Bank of Java

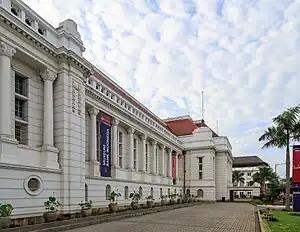
Former head office of the Bank of Java in Batavia, now Bank Indonesia Museum in Jakarta

The Bank of Java (abbreviated as DJB) was a note-issuing bank in the Dutch East Indies, founded in 1828, and nationalized in 1951 by the government of Indonesia to become the newly independent country’s central bank, later renamed Bank Indonesia. For more than a century, the Bank of Java was the central institution of the Dutch East Indies’ financial system, alongside the “big three” commercial banks (the Netherlands Trading Society, the Nederlandsch-Indische Handelsbank, and the Nederlandsch-Indische Escompto Maatschappij). It was both a note-issuing bank and a commercial bank.